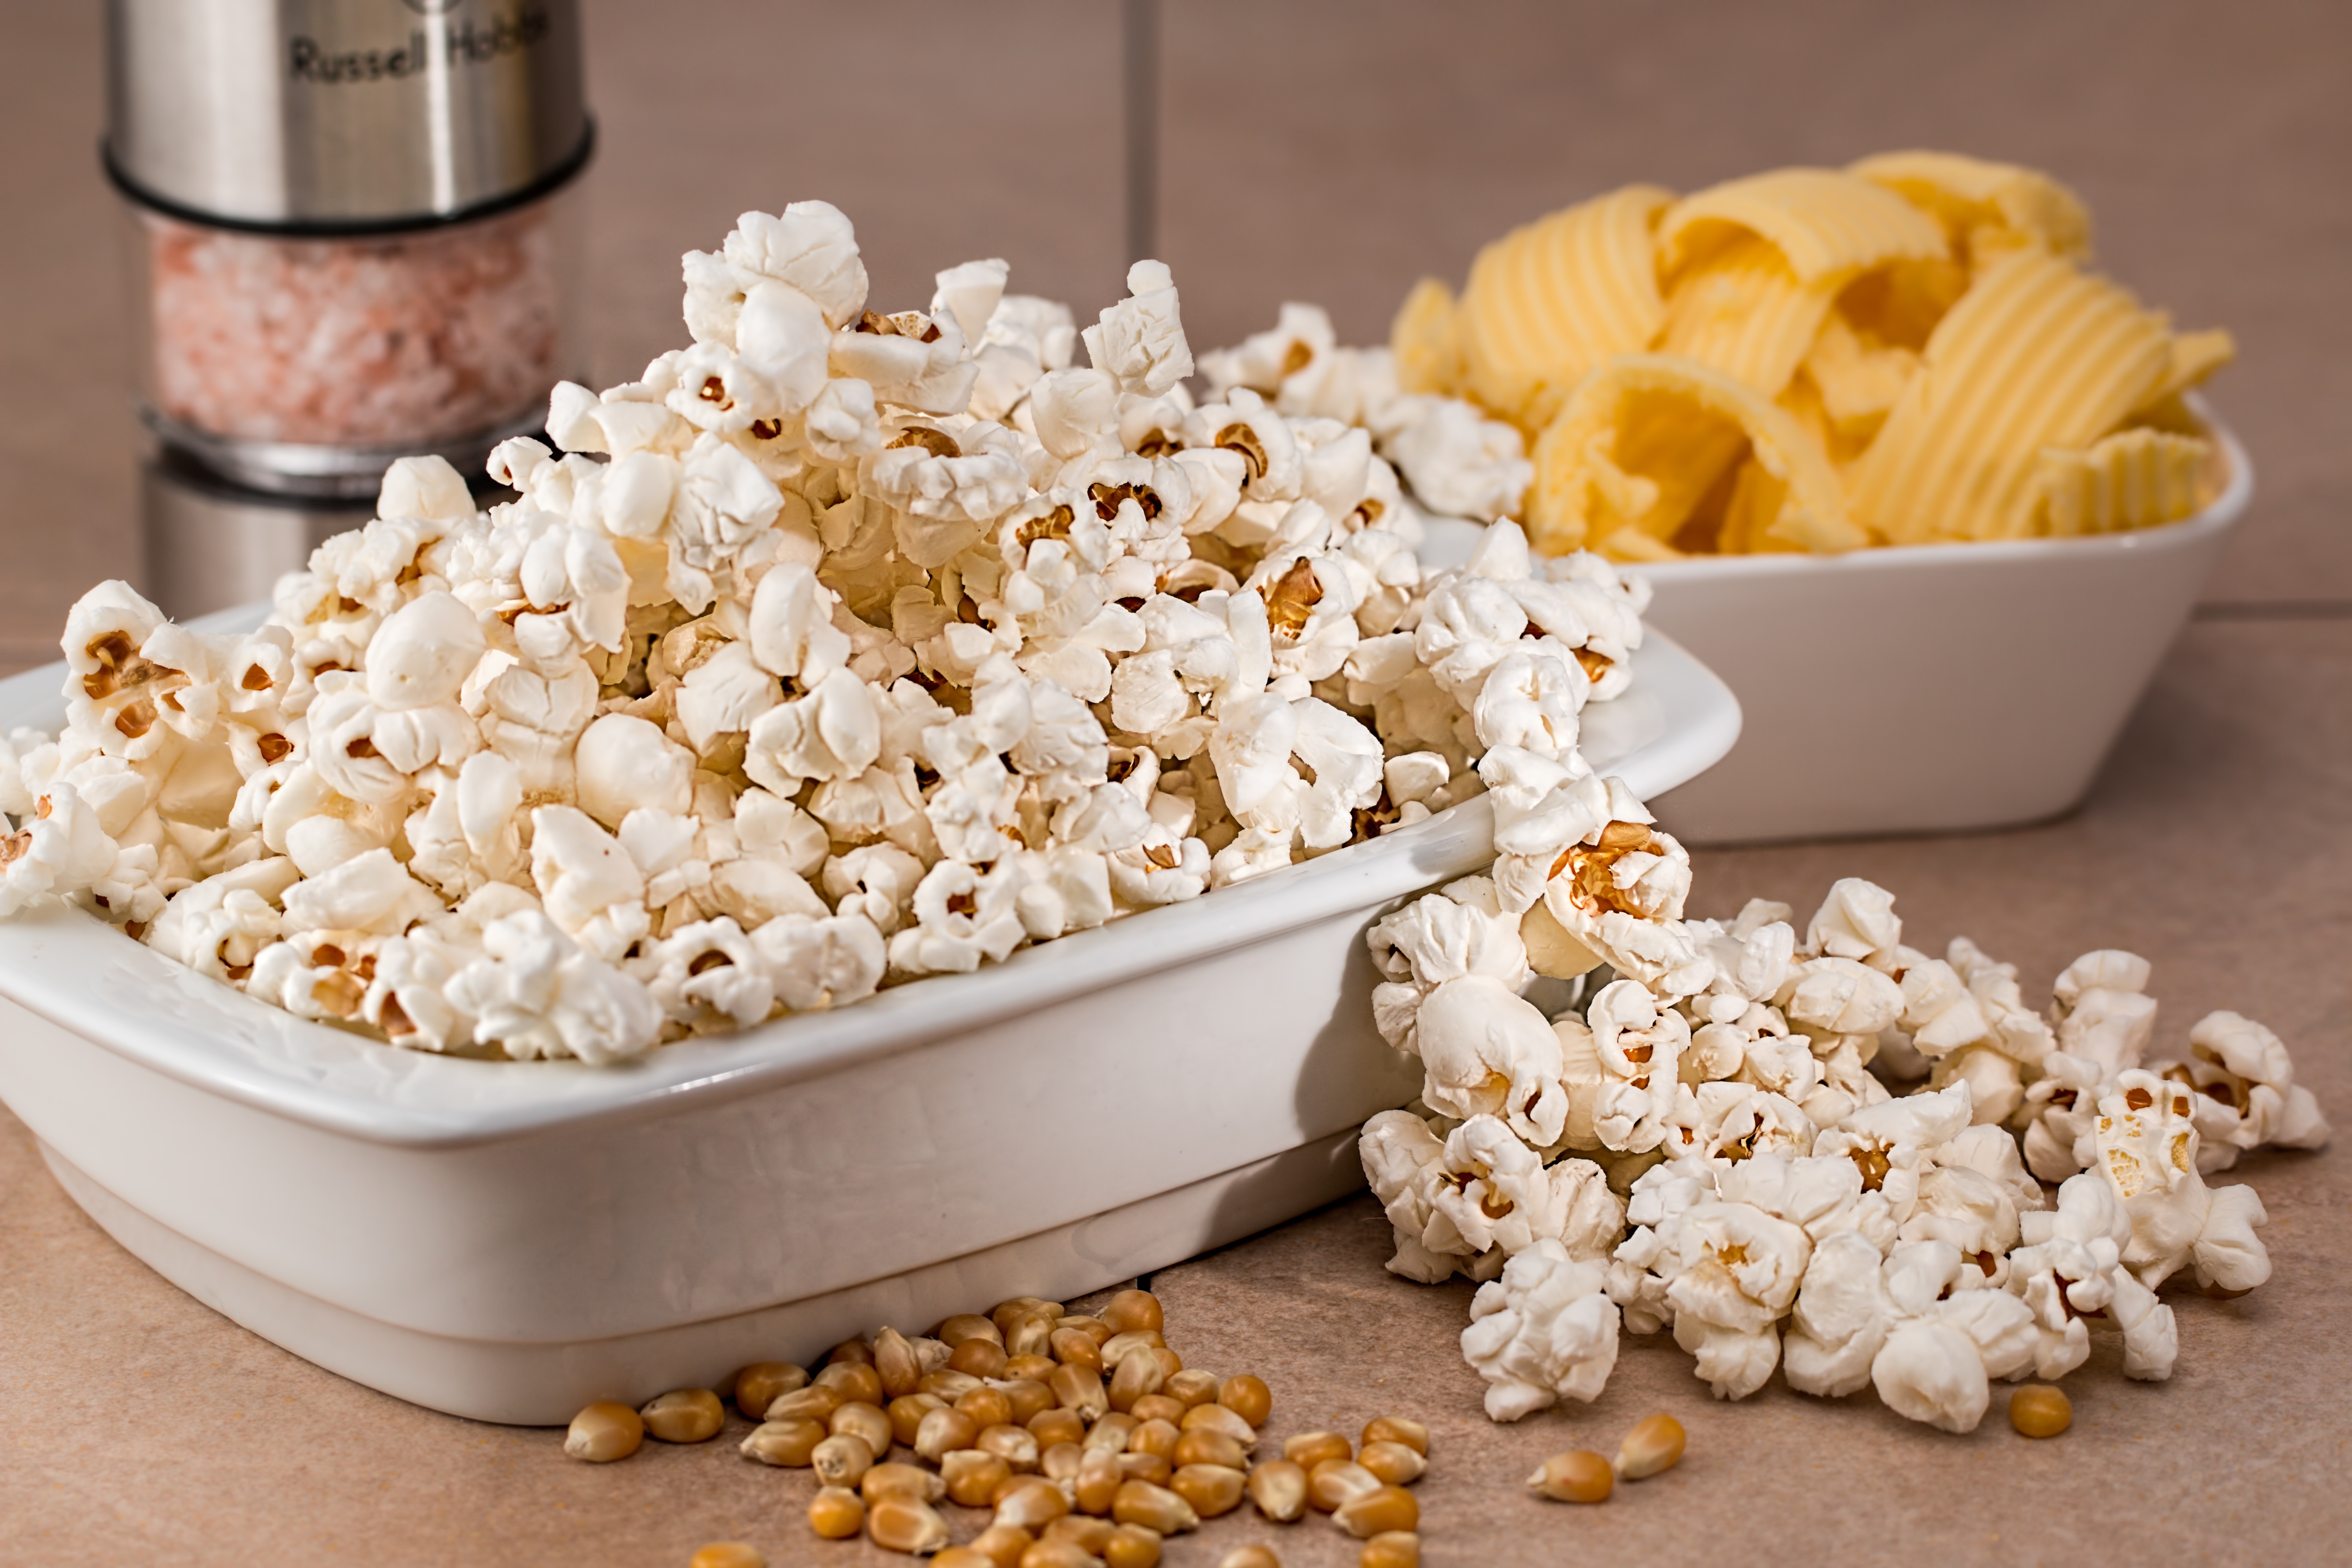
white, dish, food, corn, healthy, snack, eat, popcorn, butter, salty, nutrition, tasty, breakfast cereal, salted, fatty, buttery, snack food, kettle corn